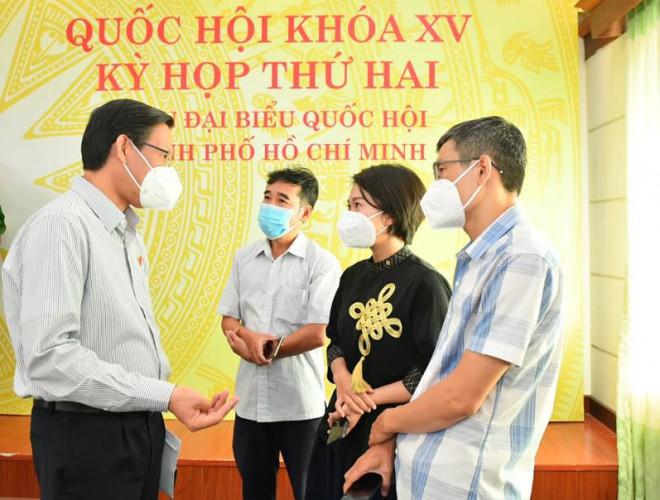
có một người phụ nữ và ba người đàn ông đang đứng gần nhau